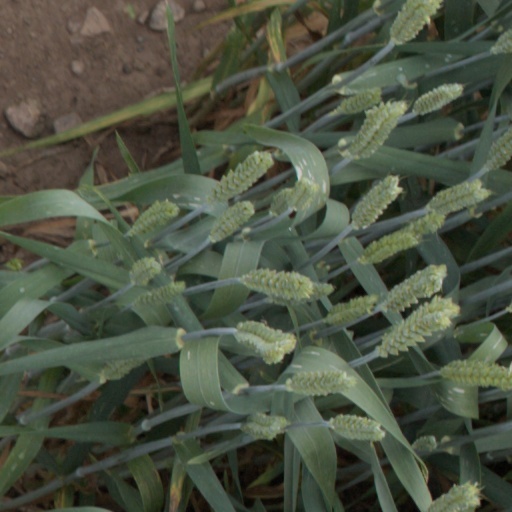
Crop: wheat